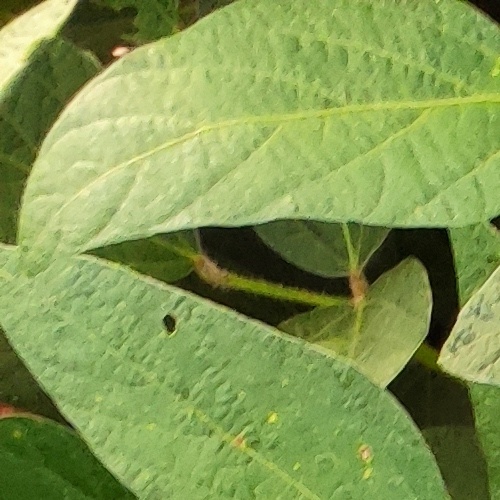
Label: Diabrotica_speciosa